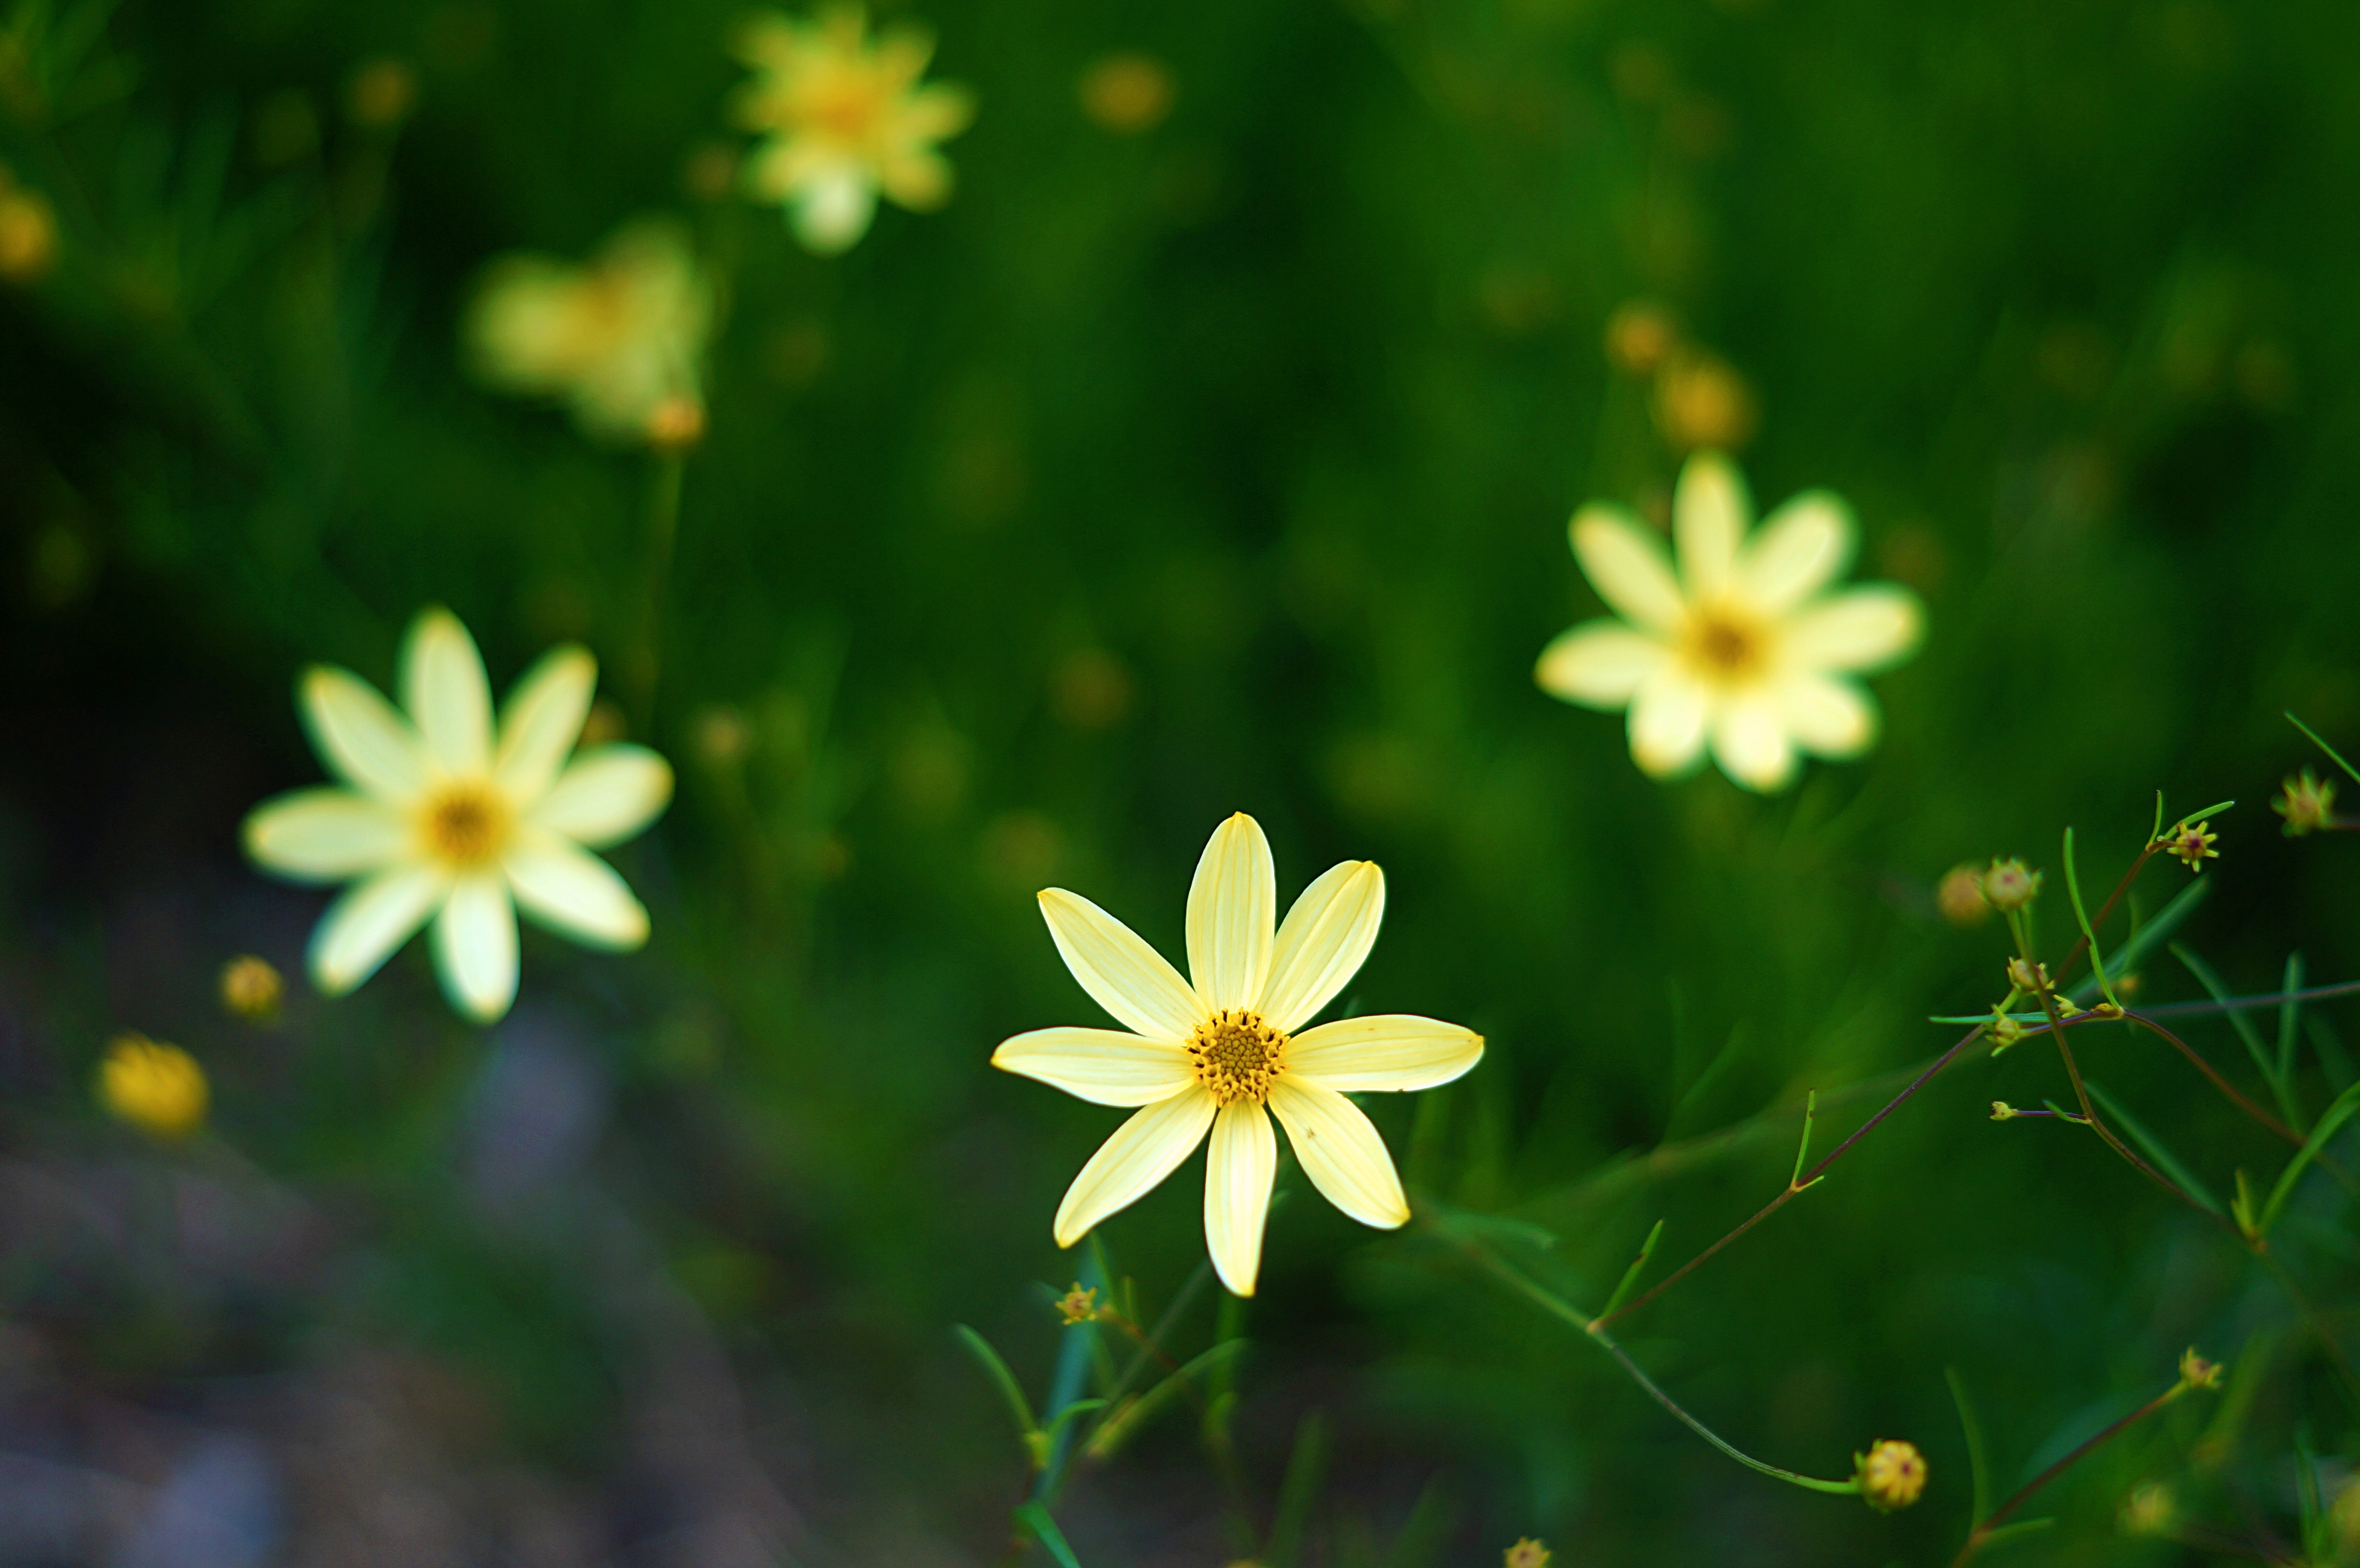
flower, petal, plant, green, yellow, flowering plant, leaf, wildflower, grass, botany, close up, spring, macro photography, photography, plant stem, stitchwort, daisy family, perennial plant